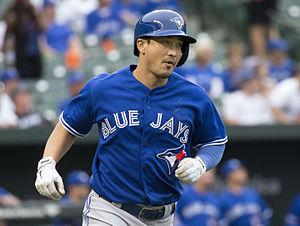
Darwin James Barney est un joueur de deuxième but de la Ligue majeure de baseball.